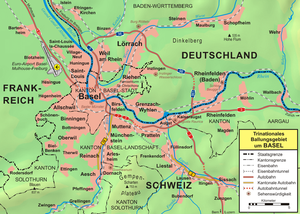
L'expression boucle du Rhin, en allemand Rheinknie, désigne un « virage » géographique du cours du Rhin.